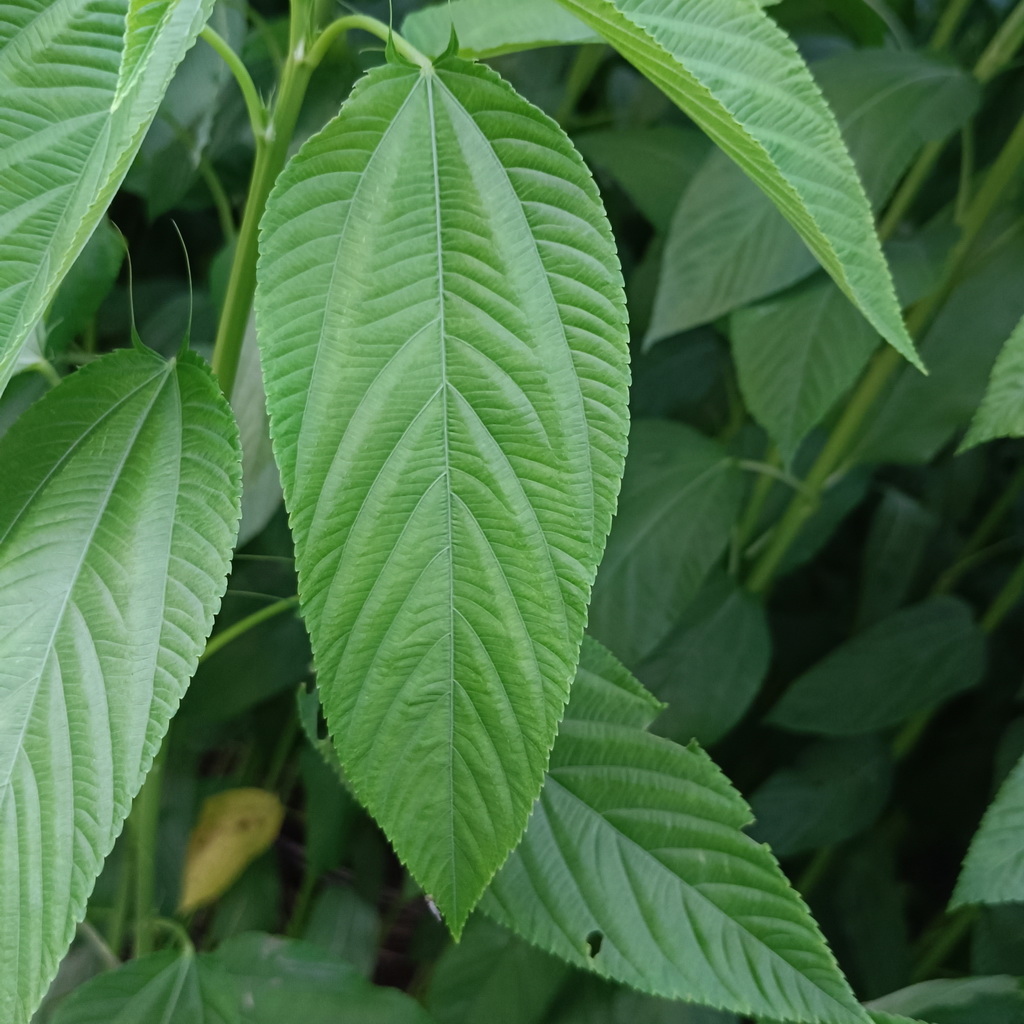
Label: Fresh